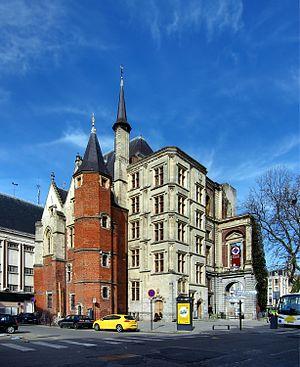
Le Palais Rihour à Lille (Nord), vestiges du palais des ducs de Bourgogne construit au 15ème siècle sur les plans de l'architecte Evrard de Mazières, qui accueille à présent l'Office du Tourisme.